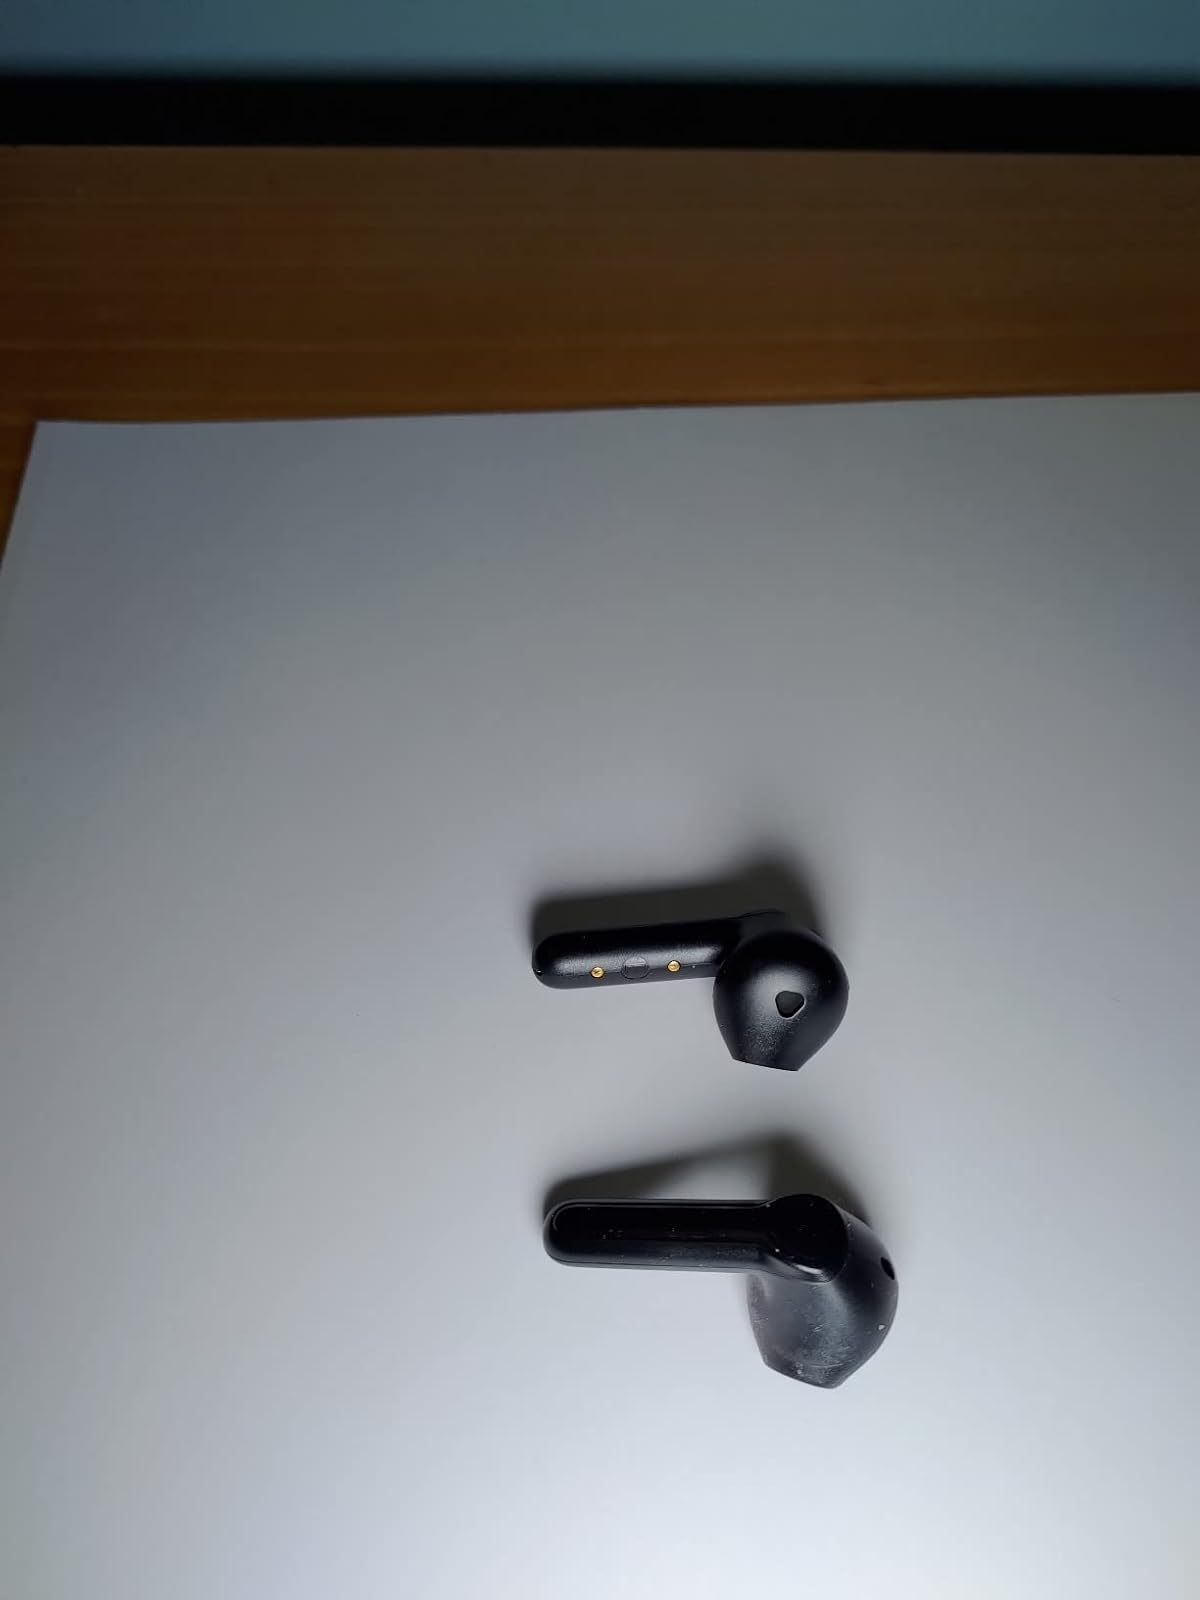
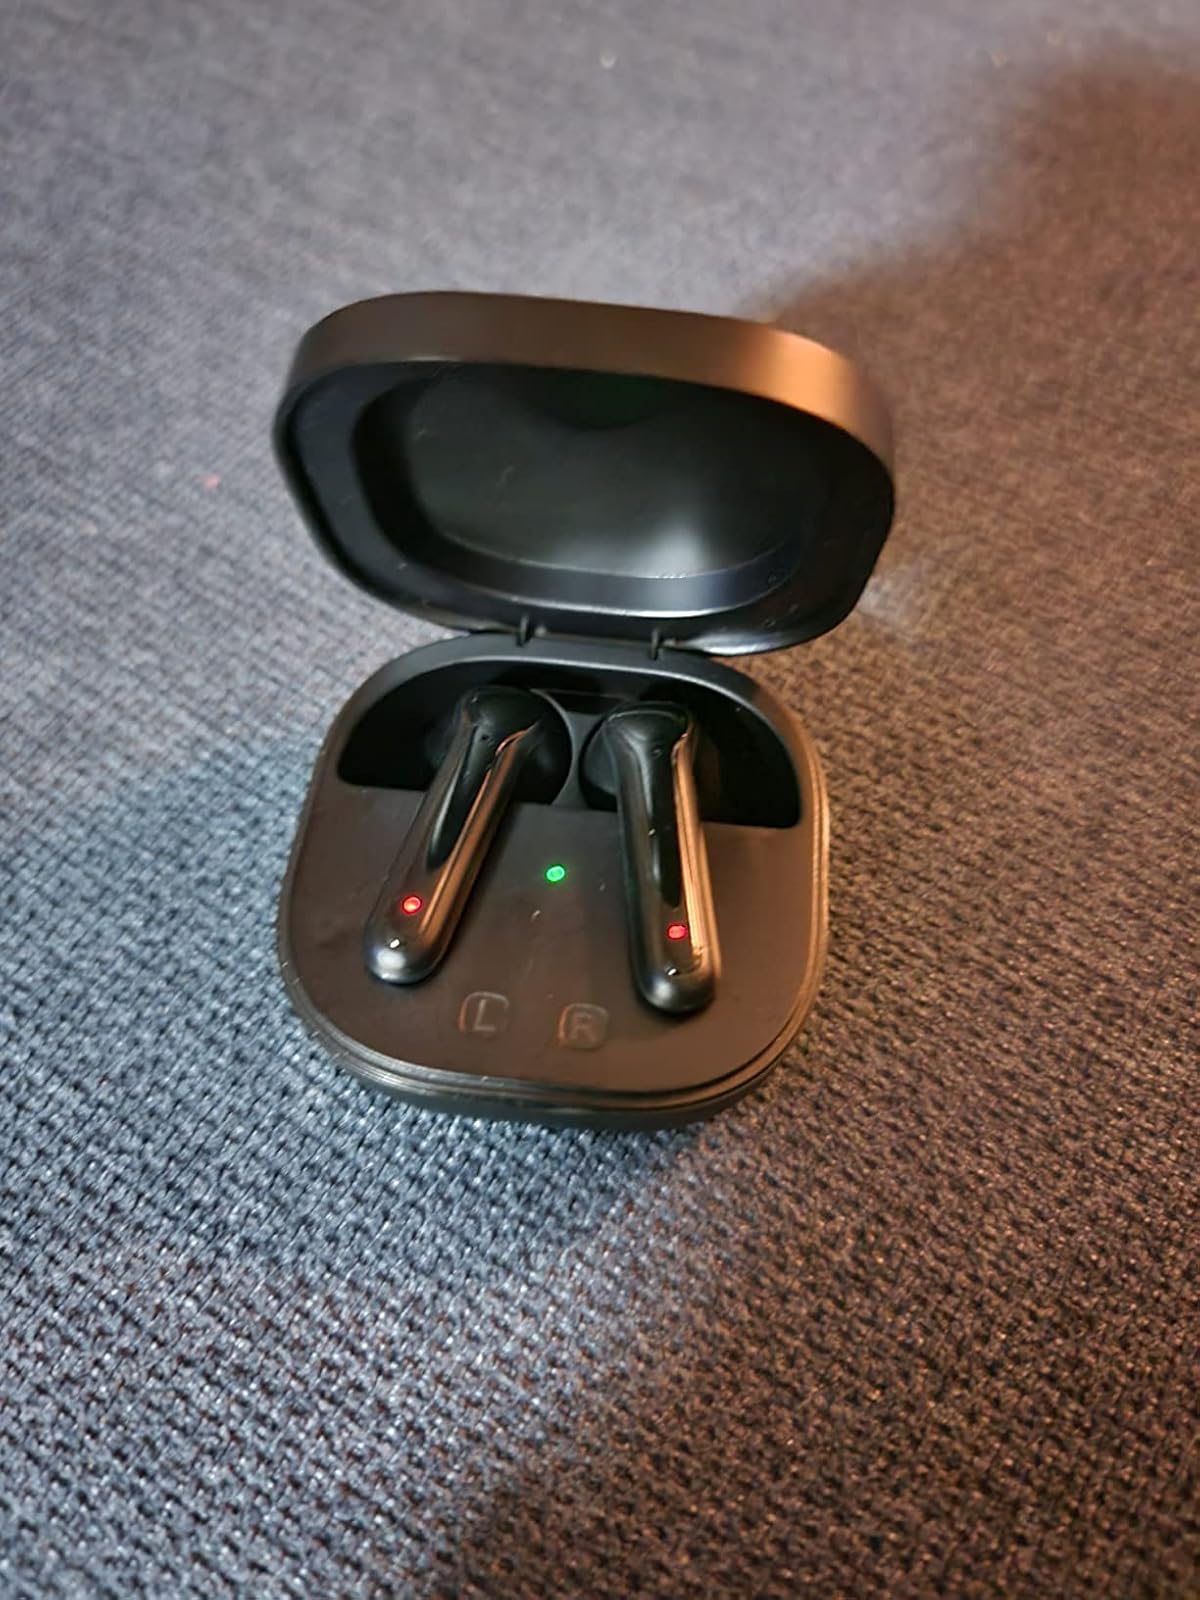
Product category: earbuds
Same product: yes